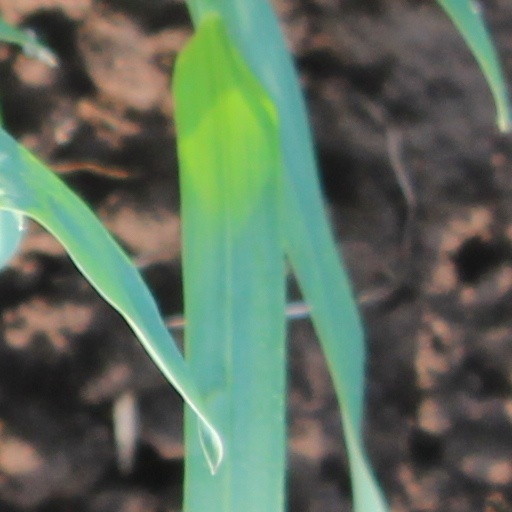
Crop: wheat